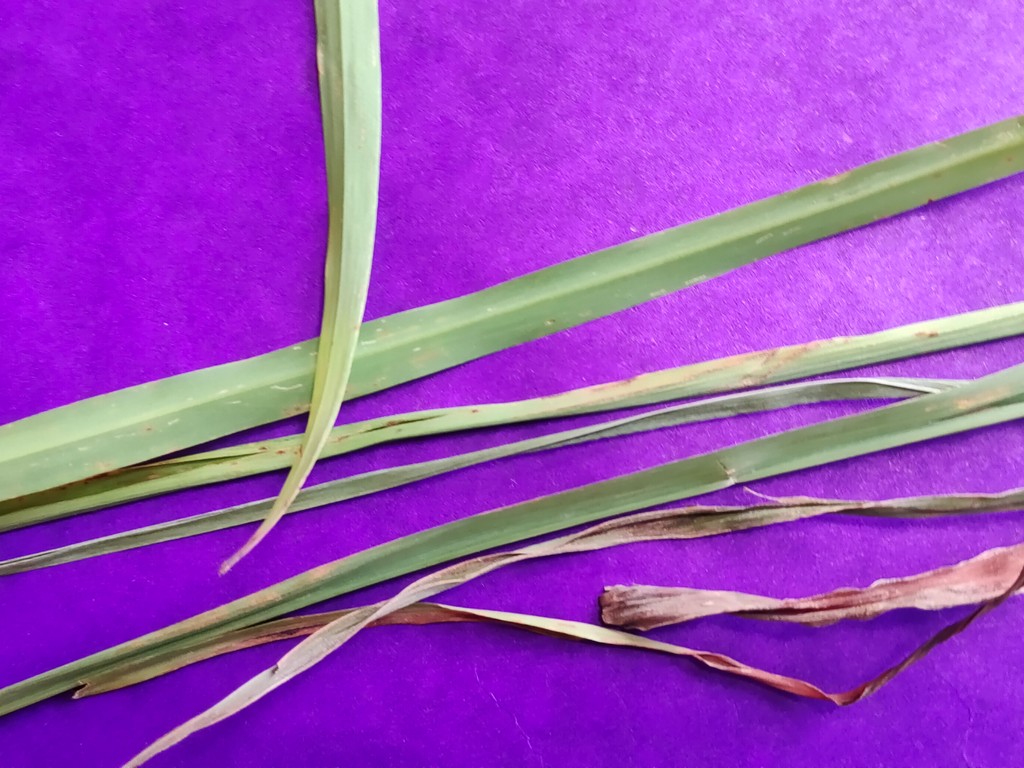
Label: Unhealthy